TV Reader's Digest

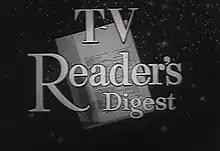

TV Reader's Digest is a 30-minute American television anthology drama series, which aired on ABC from January 17, 1955, to July 9, 1956. Its theme music was "Polonaise" from Act III of "Eugene Onegin".